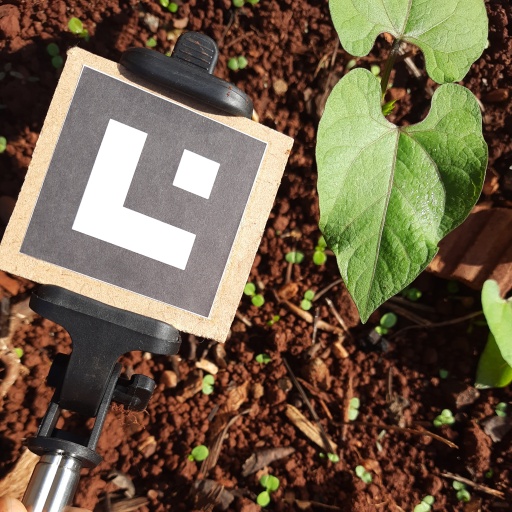
Observations: wavy surface, no eating holes, under sunlight